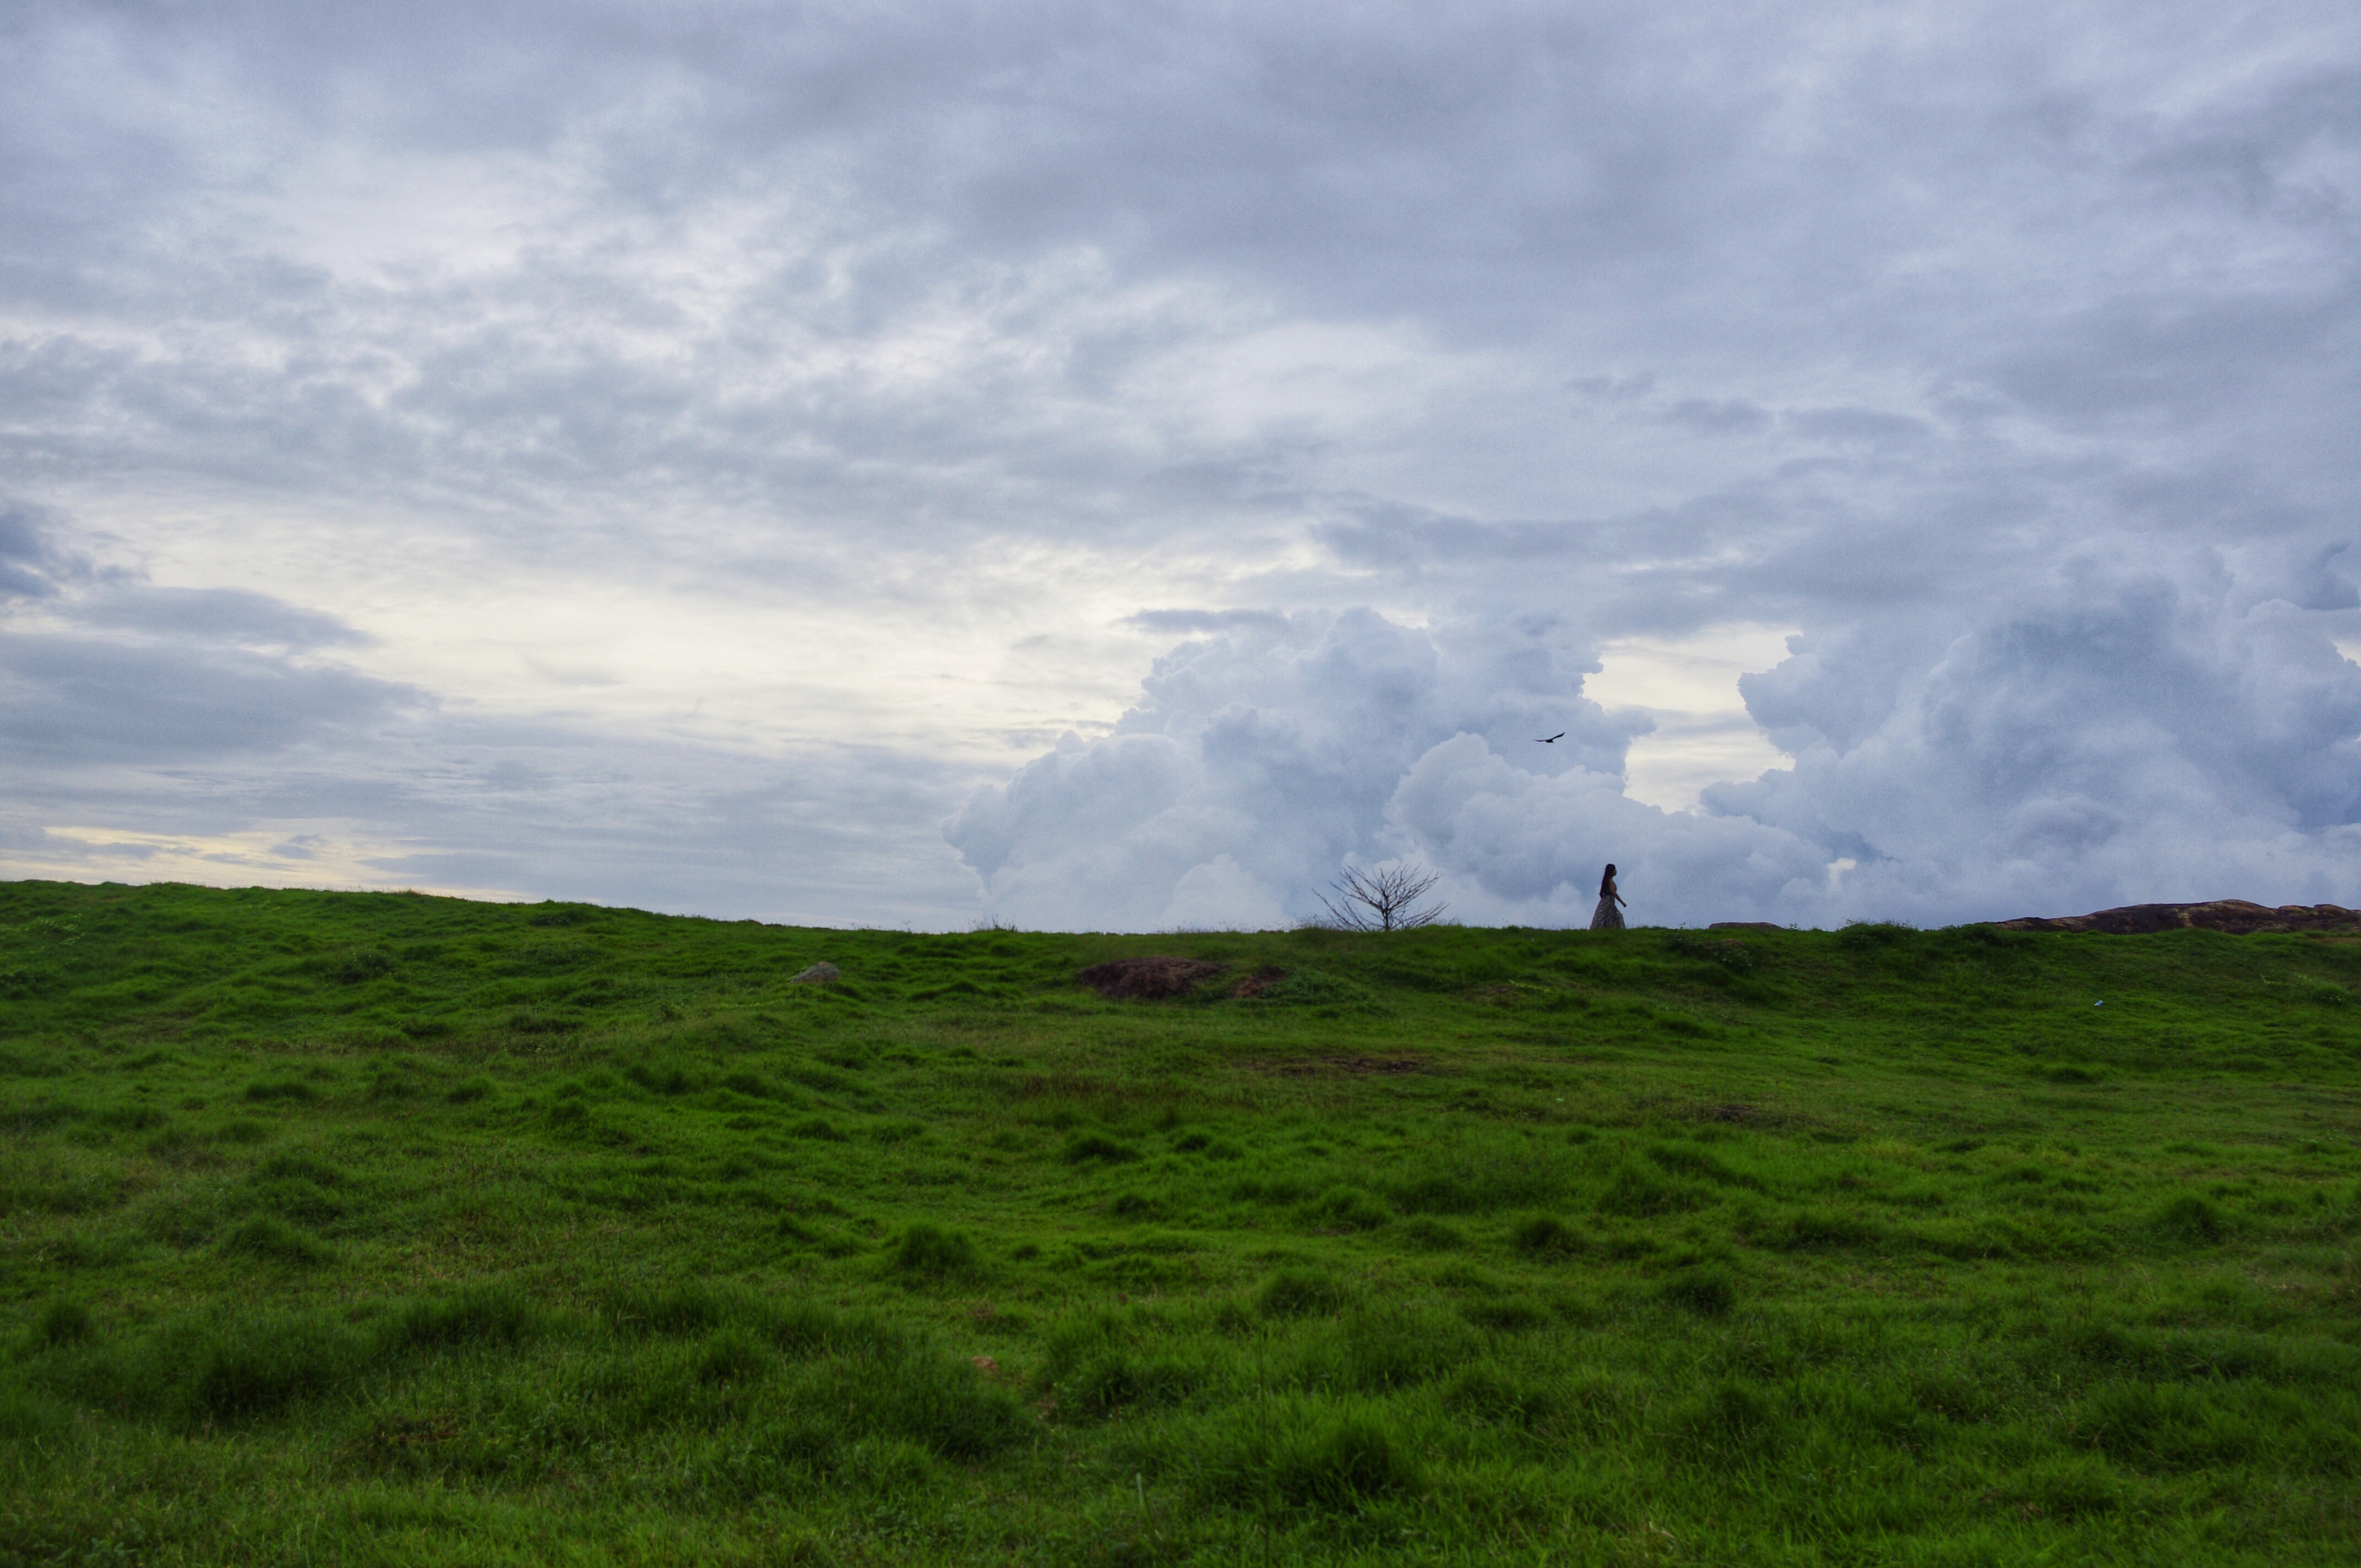
landscape, sea, tree, nature, grass, horizon, mountain, cloud, sky, field, lawn, meadow, prairie, sunlight, morning, hill, wind, pasture, plain, clouds, figure, grassland, wetland, plateau, habitat, ecosystem, steppe, rural area, meteorological phenomenon, natural environment, geographical feature, atmospheric phenomenon, atmosphere of earth, mountainous landforms